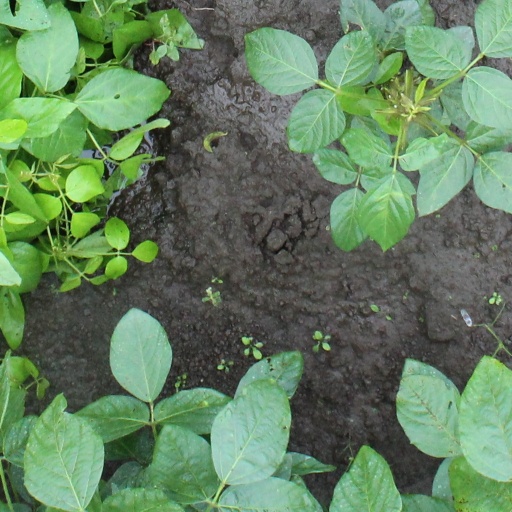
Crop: soybean